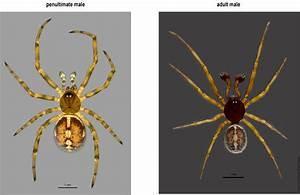
spider